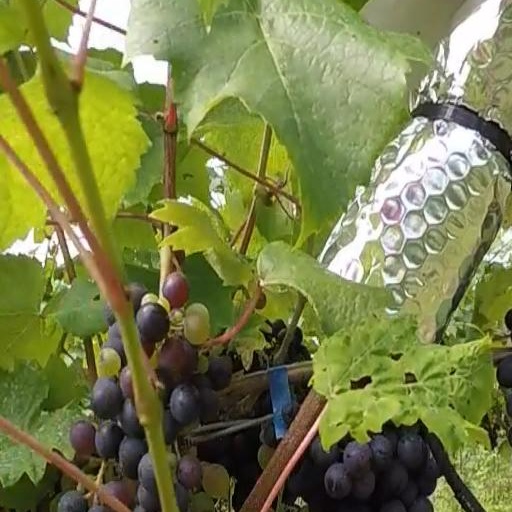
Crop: grape